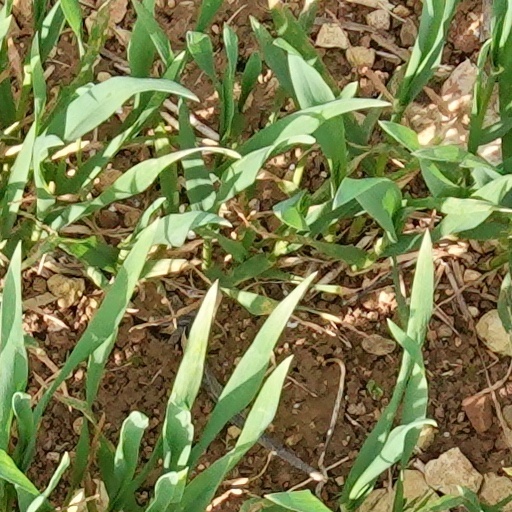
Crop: wheat